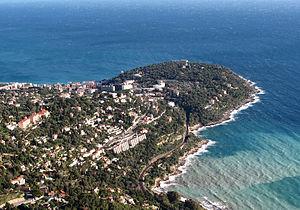
Cap Martin, PACA, France
Roquebrune-Cap-Martin est une commune française située dans le département des Alpes-Maritimes en région Provence-Alpes-Côte d'Azur. Roquebrune-Cap-Martin est également connue sous les nom et abréviation de Roquebrune ou RCM.
Cet article recense les sites Natura 2000 des Alpes-Maritimes, en France.
Le cap Martin est le nom d’un cap du littoral de la Côte d’Azur situé sur le territoire de la commune de Roquebrune-Cap-Martin en France. On écrit Cap-Martin lorsque l’on désigne l'agglomération bâtie sur la presqu'île du cap.